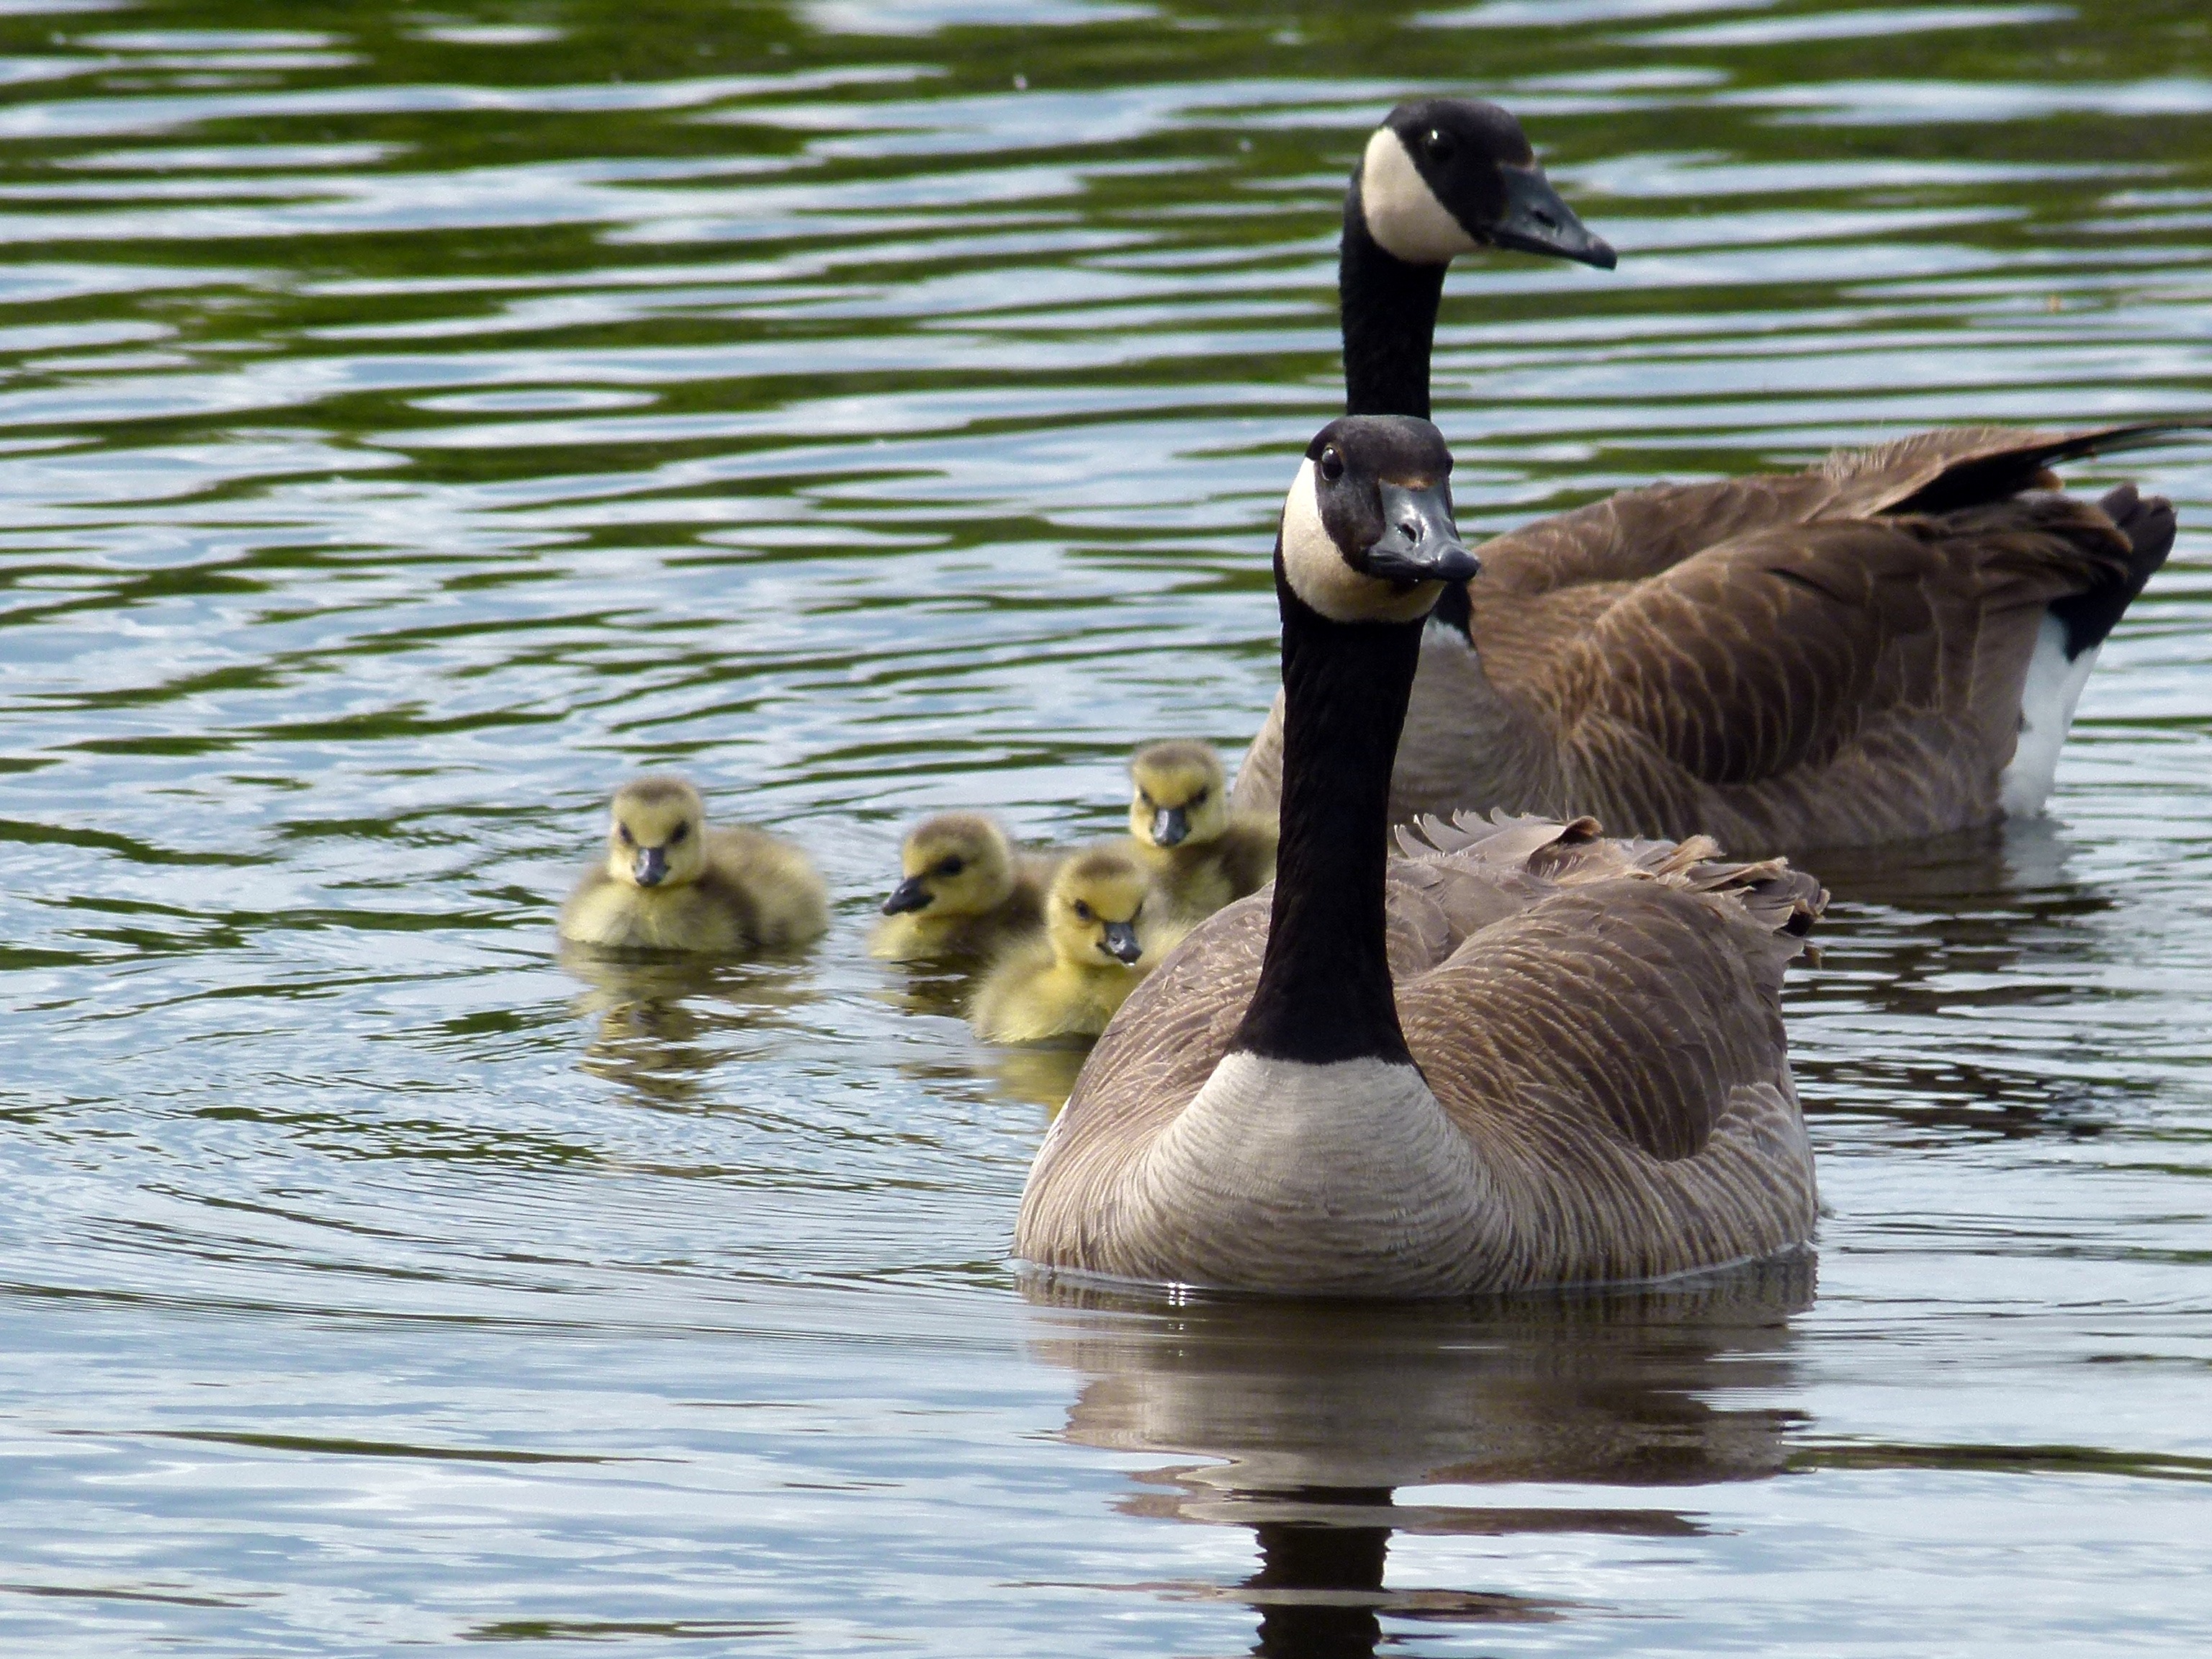
water, nature, bird, animal, wildlife, beak, fauna, swimming, duck, goose, vertebrate, feathered, waterfowl, chicks, waterbirds, water bird, offspring, mallard, canada geese, brood, ducks geese and swans